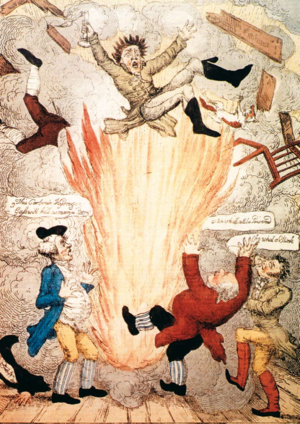
La plomberie est un métier très ancien, dont l'origine remonte à la construction des pyramides en Égypte antique ; attesté par des tuyaux en cuivre vieux de 4 500 ans, c'est un métier qui n'a cessé de s'améliorer et de se développer au cours des siècles et des générations de plombiers qui l'on servi.
L'Histoire du gaz manufacturé se rapporte à la période qui a précédé l'avènement de l'électricité, où les villes furent éclairées et ensuite chauffées par des gaz manufacturés, c'est-à-dire fabriqués par « distillation » dans des usines à gaz ou des cokeries. Cette période a vu naître les premiers grands groupes énergétiques.